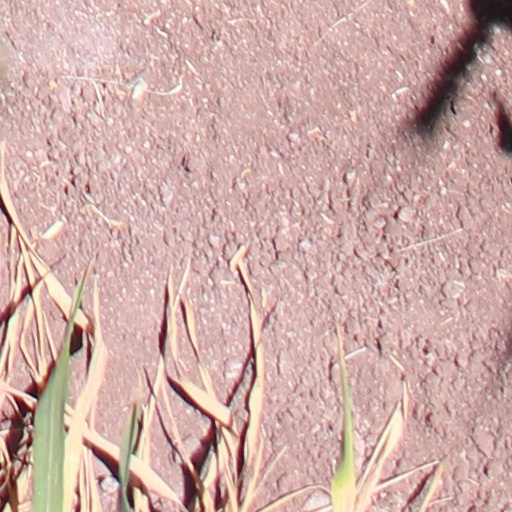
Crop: wheat